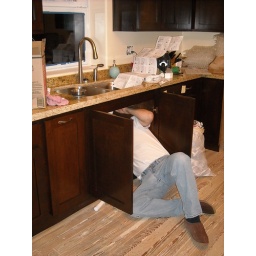
And at last we get plumbing in the kitchen.. so, so happy. No more washing dishes in the bathroom sink downstairs.